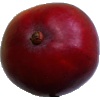
Label: red_mango